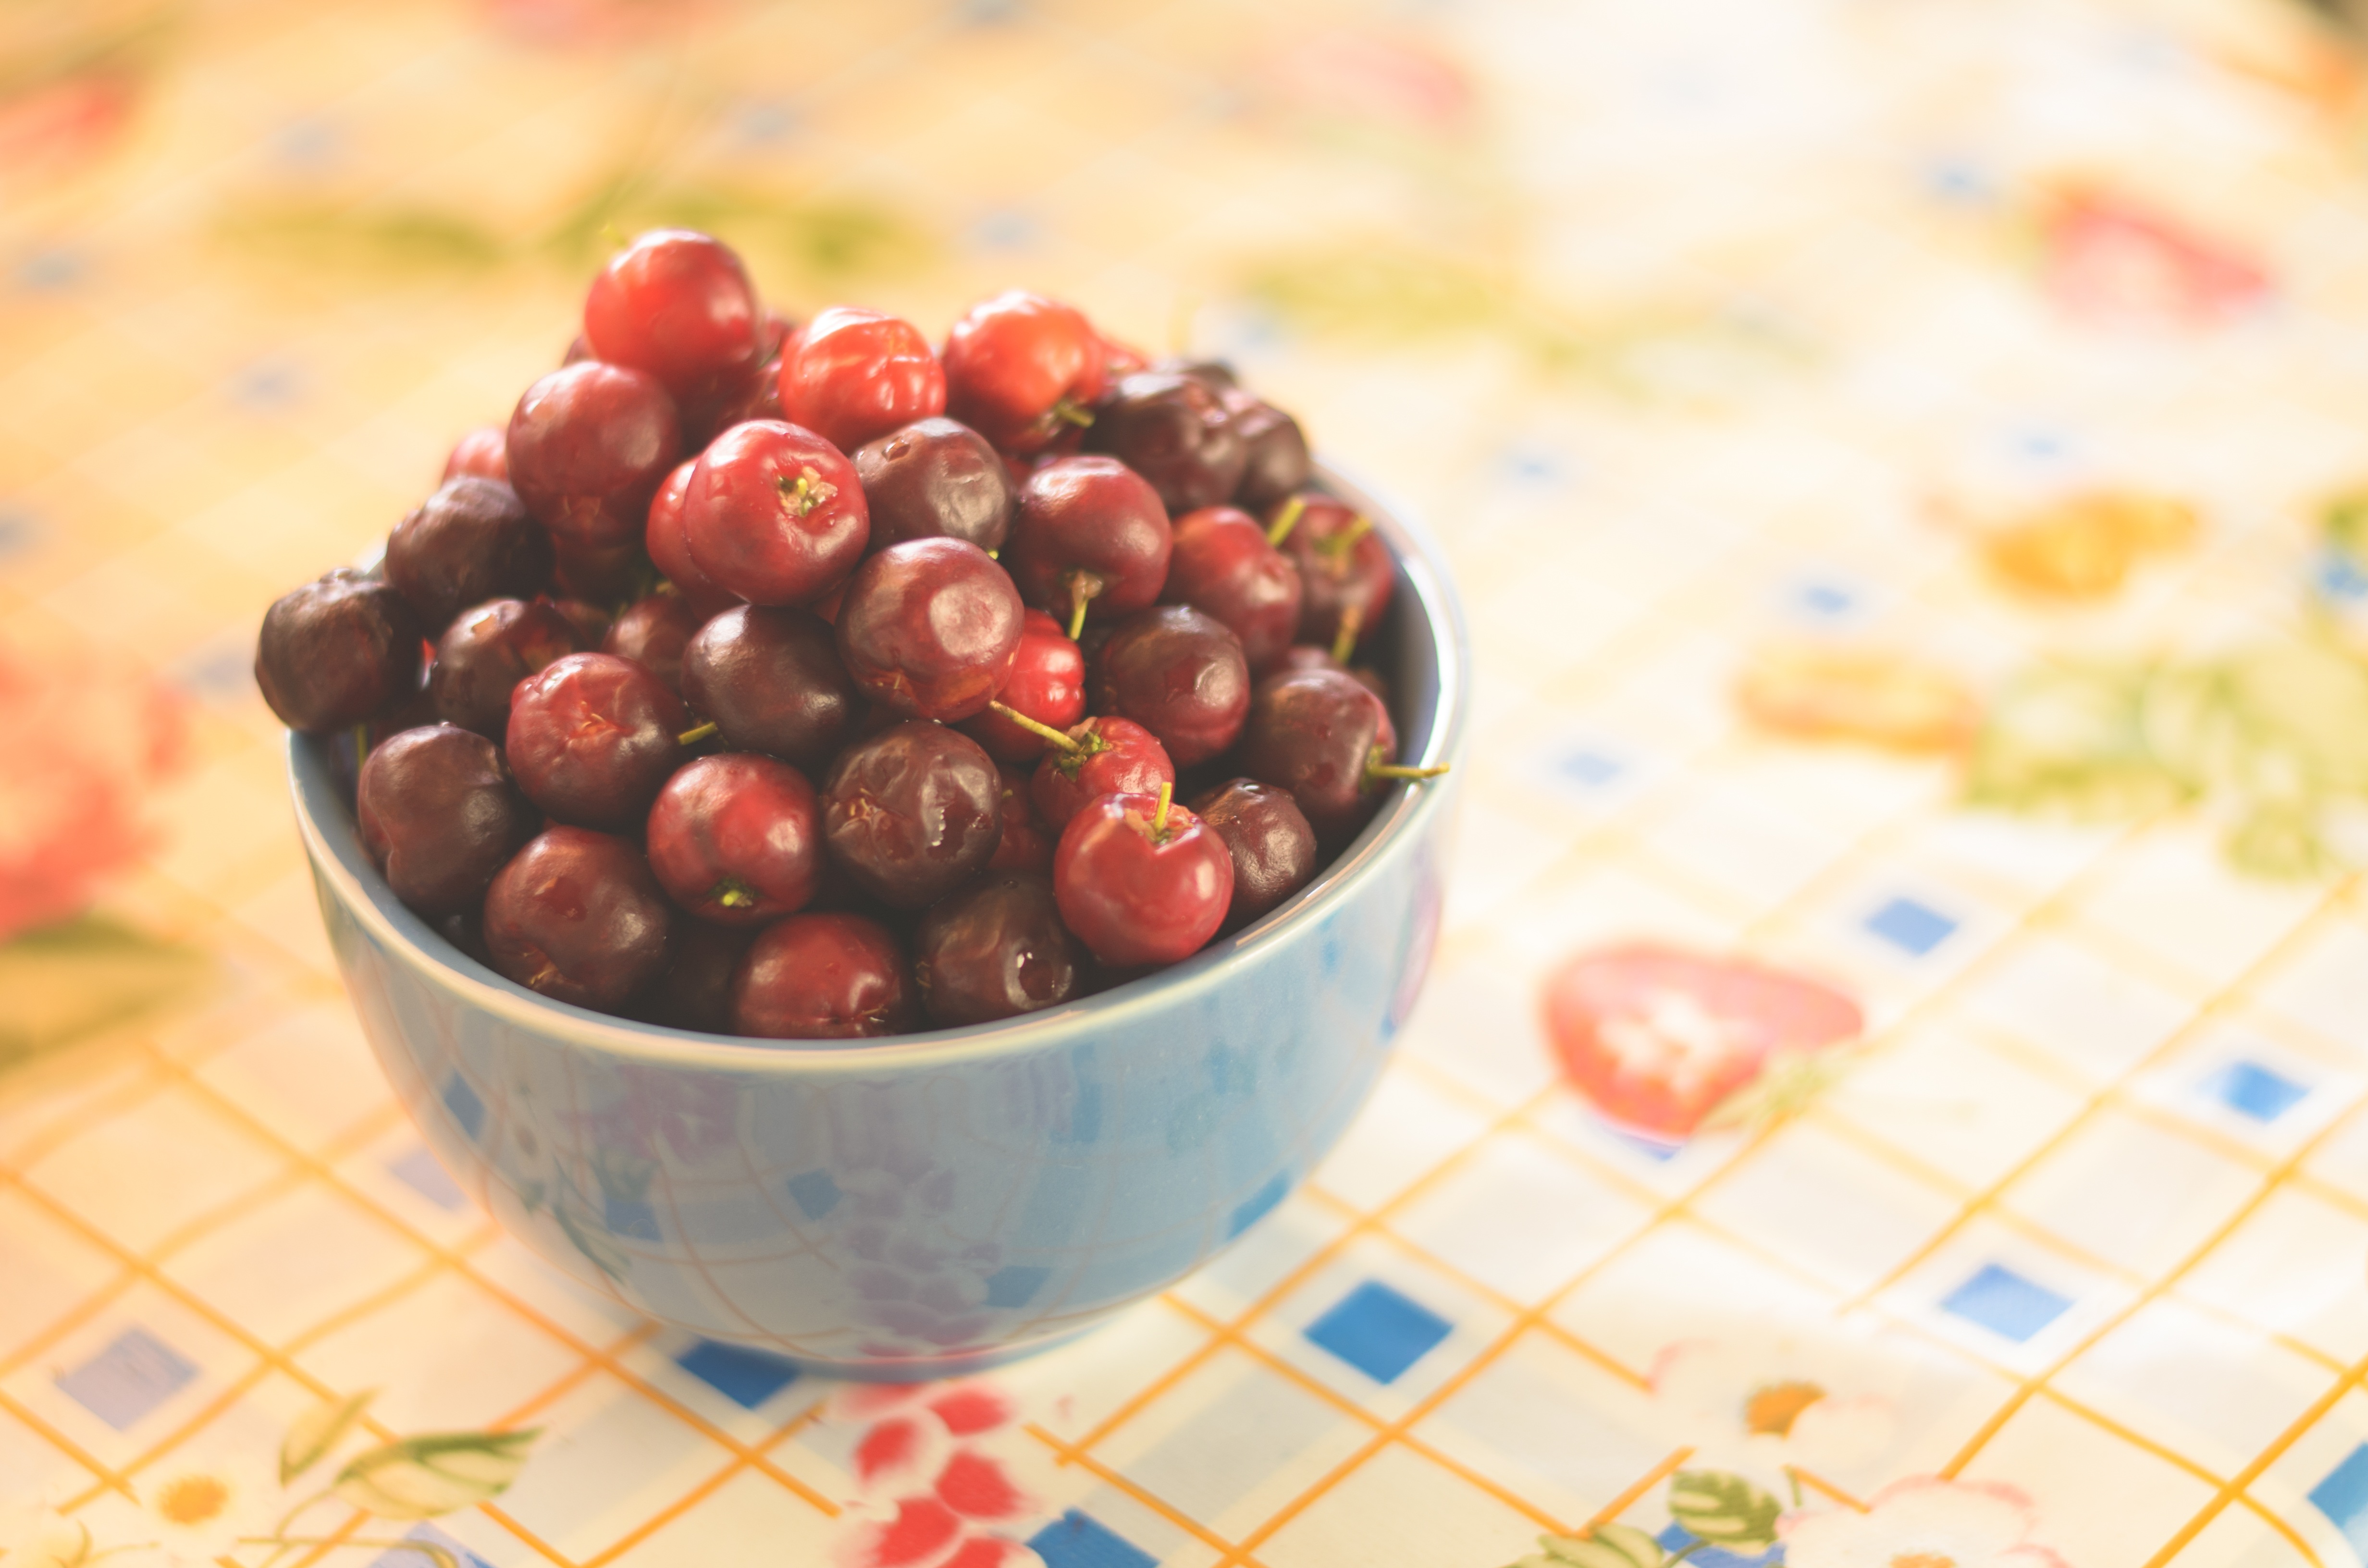
plant, fruit, berry, bowl, meal, food, produce, breakfast, cranberry, fruit bowl, brazil, flowering plant, acerola, brazilian fruit, land plant, acerola fruit